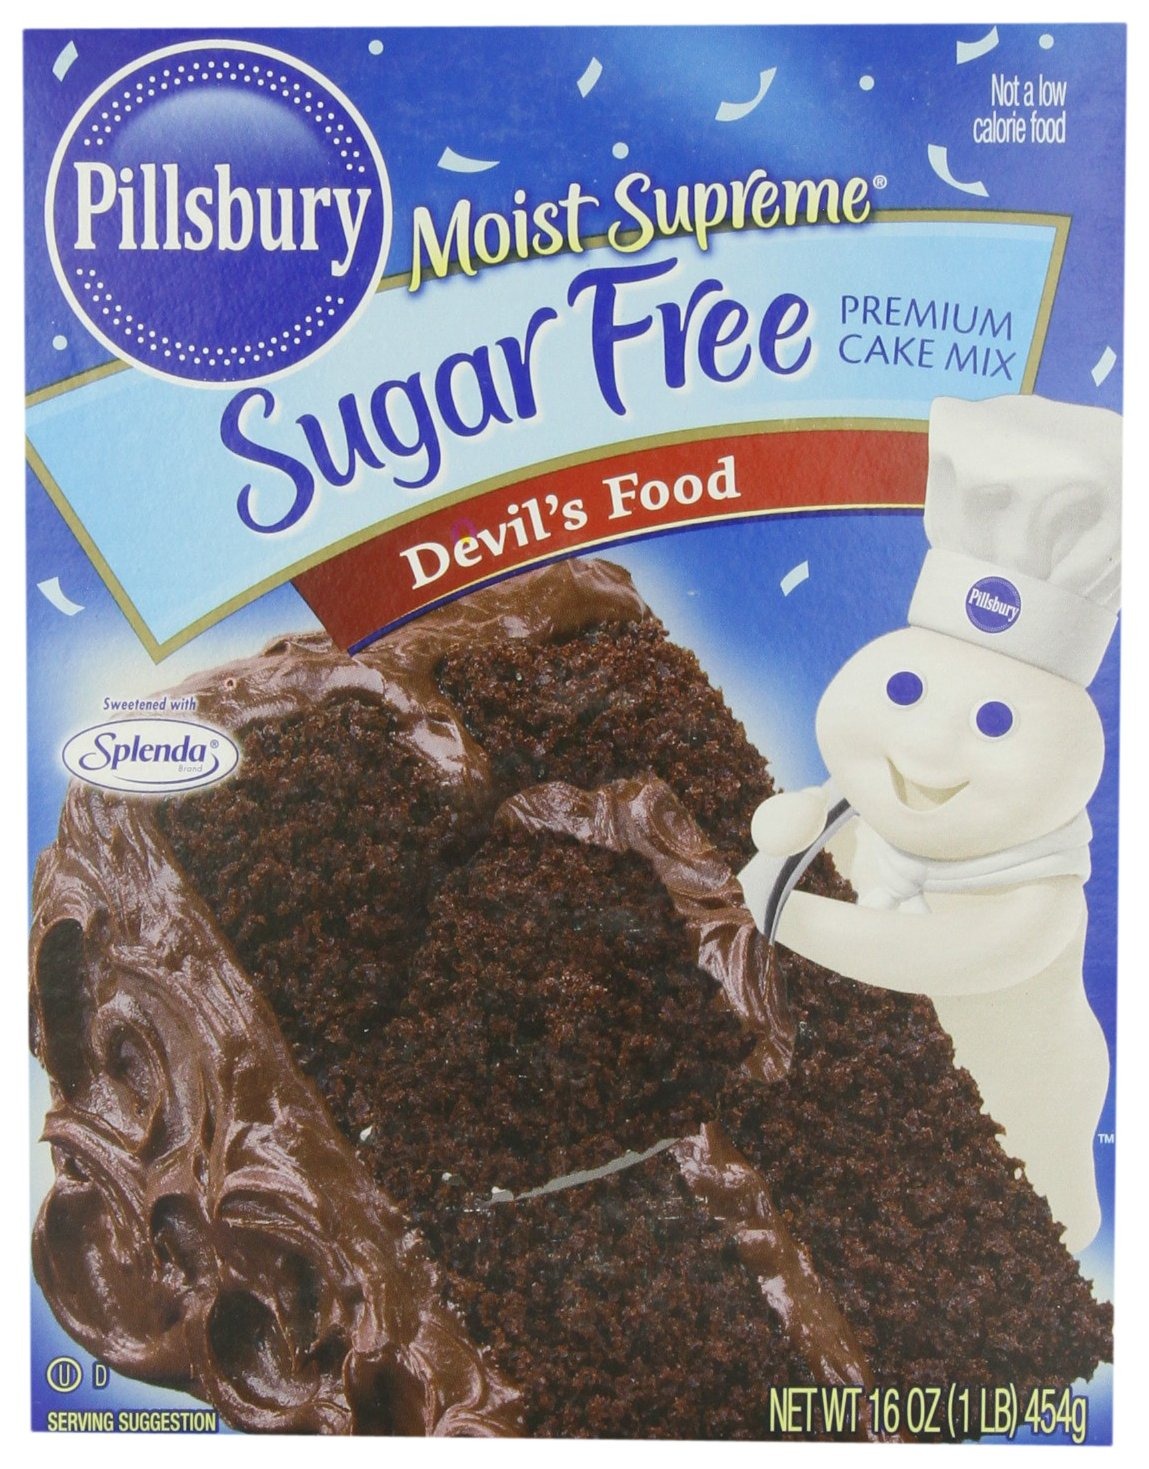
Item Name: Pillsbury Moist Supreme Sugar Free Devil's Food Cake Mix, 16 Ounces (Pack of 6)
Bullet Point 1: Sugar Free Cake Mix
Bullet Point 2: Makes 24 cupcakes
Bullet Point 3: All you need: Water, Oil, and Eggs
Value: 96.0
Unit: Ounce

Price: 15.555